Tabo Monastery

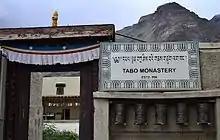
Tabo Gompa – old walls and chortens, 2004.

Tabo Monastery (or Tabo Chos-Khor Monastery) is located in the Tabo village of Spiti Valley, Himachal Pradesh, northern India. It was founded in 996 CE in the Tibetan year of the Fire Ape by the Tibetan Buddhist "lotsawa" (translator) Rinchen Zangpo (Mahauru Ramabhadra), on behalf of the king of western Himalayan Kingdom of Guge, Yeshe-Ö. Tabo is noted for being the oldest continuously operating Buddhist enclave in both India and the Himalayas. A large number of frescoes displayed on its walls depict tales from the Buddhist pantheon. There are many priceless collections of thankas (scroll paintings), manuscripts, well-preserved statues, frescos and extensive murals which cover almost every wall. The monastery is in need of refurbishing as the wooden structures are aging and the thanka scroll paintings are fading. After the earthquake of 1975, the monastery was rebuilt, and in 1983 a new "Du-kang" or Assembly Hall was constructed. It is here that the 14th Dalai Lama held the Kalachakra ceremonies in 1983 and 1996. The monastery is protected by the Archaeological Survey of India (ASI) as a national historic treasure of India.